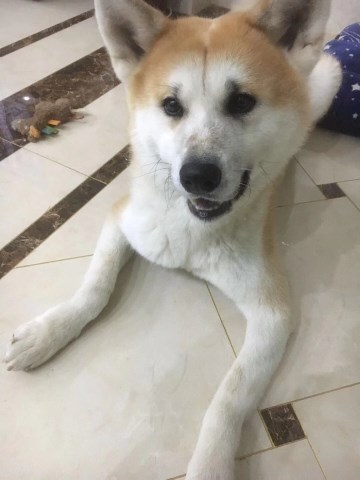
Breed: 1043-n000001-Shiba_Dog